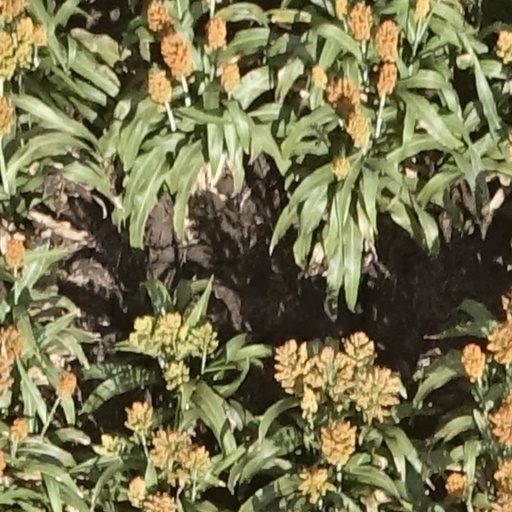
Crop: sorghum